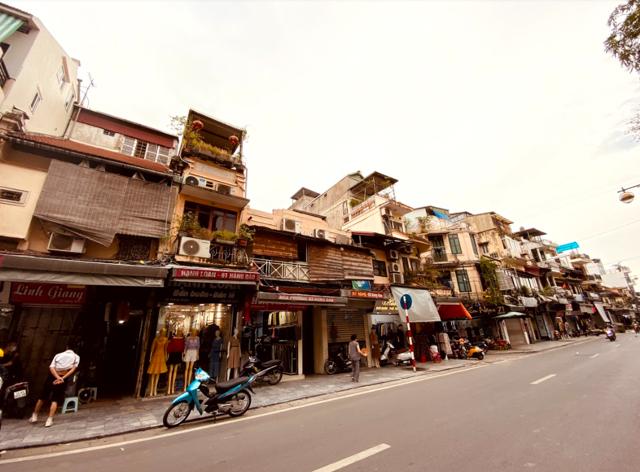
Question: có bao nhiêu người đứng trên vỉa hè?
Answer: có hai người